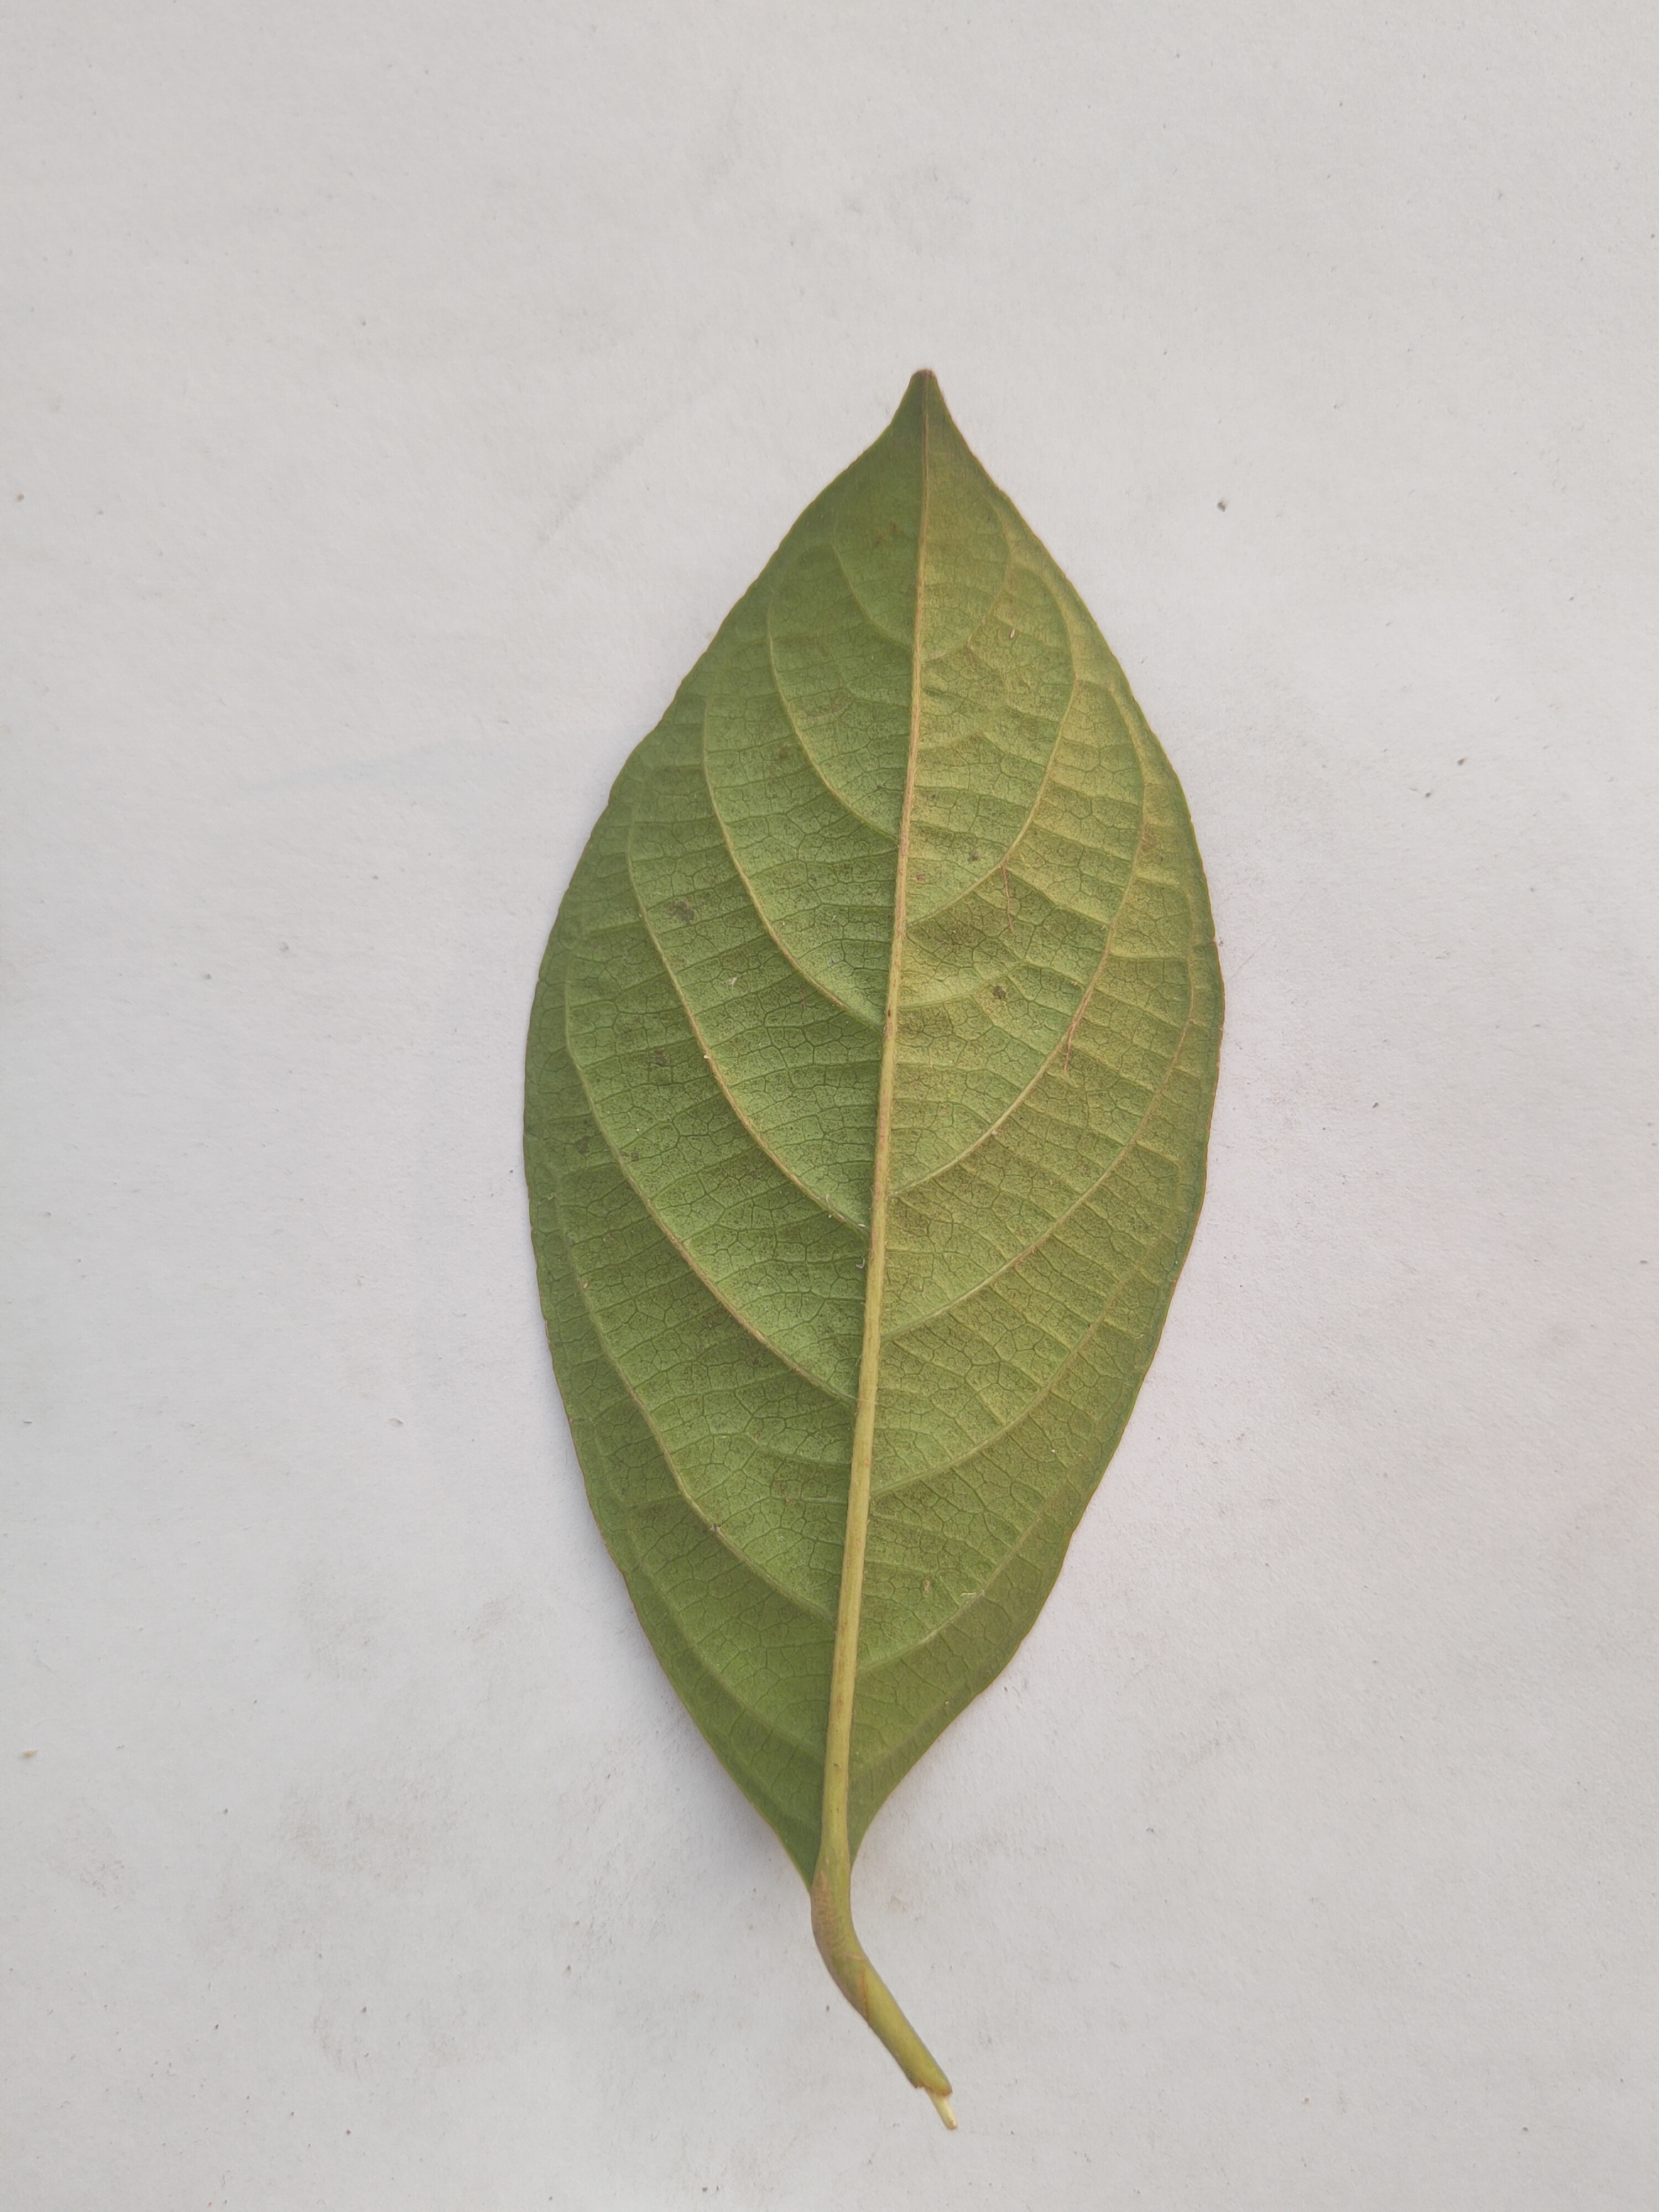
Leaf variety: Lotkon